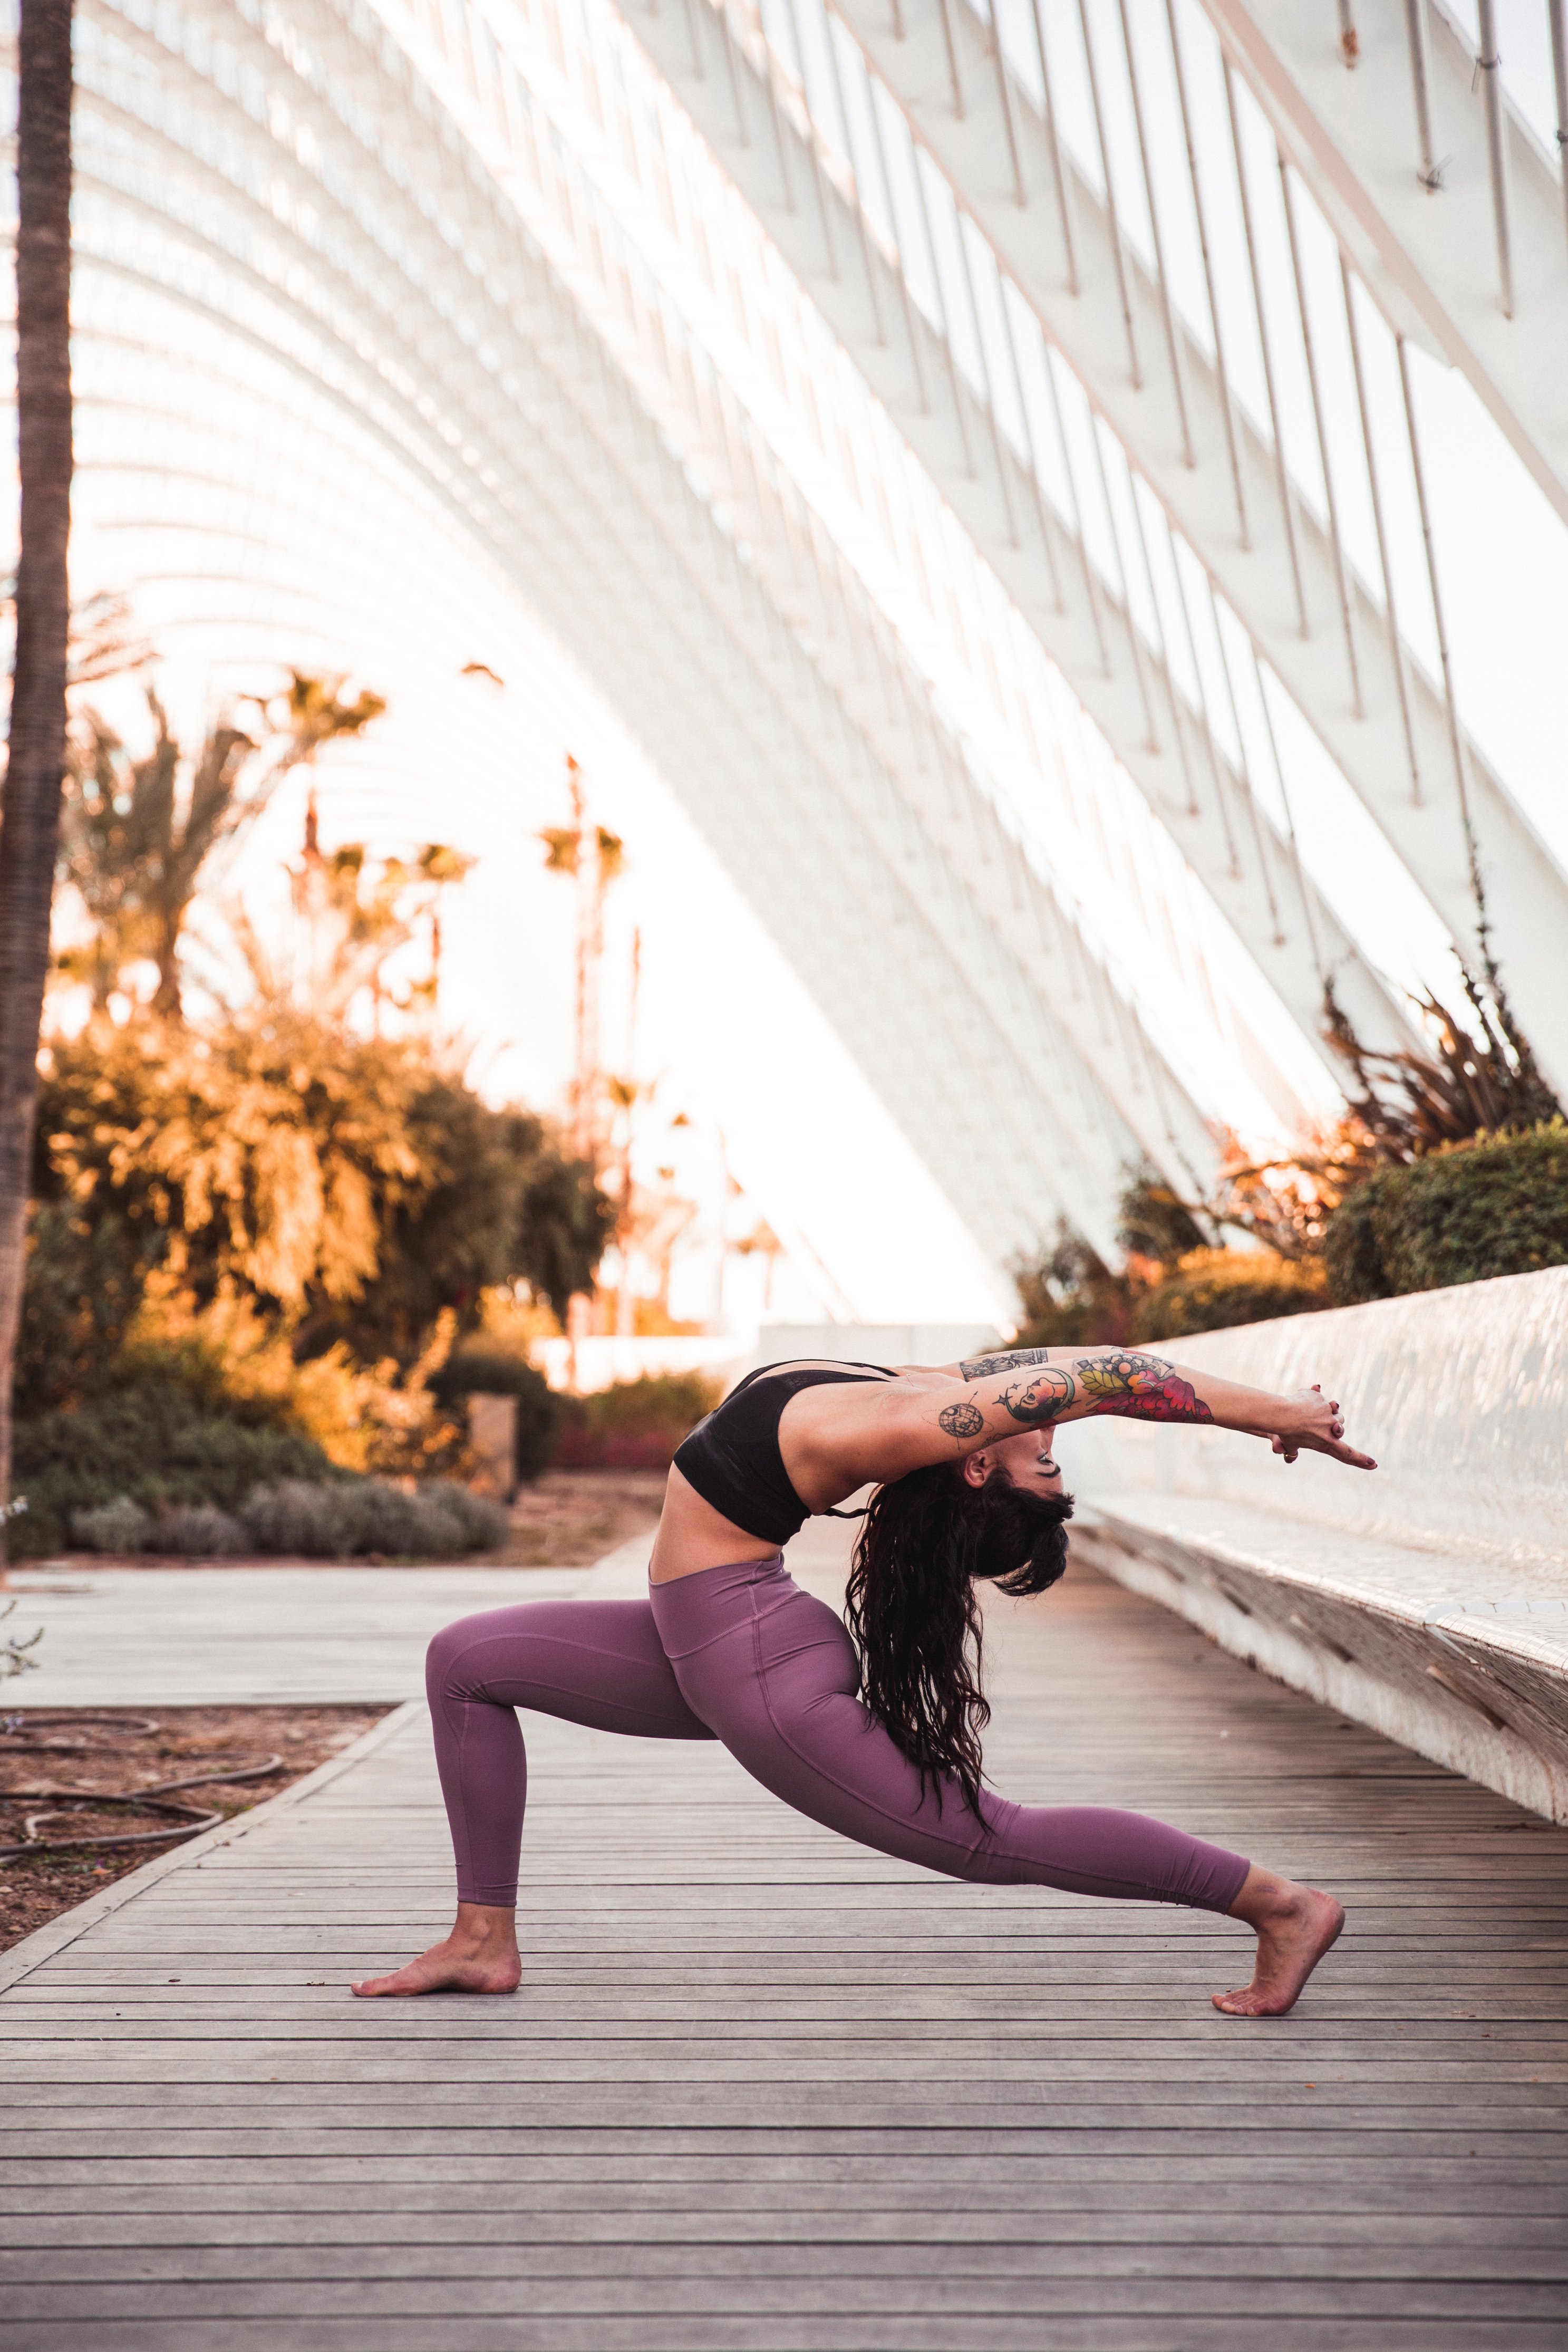
physical fitness, yoga, beauty, light, leg, sportswear, stretching, sunlight, photography, footwear, yoga pant, Active pants, photo shoot, trousers, yoga mat, shoe, floor, window, knee, balance